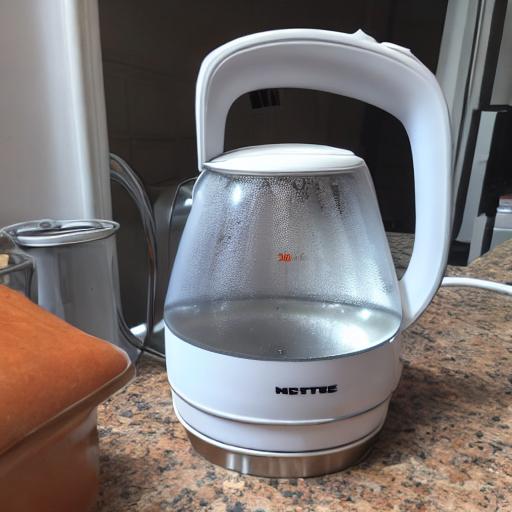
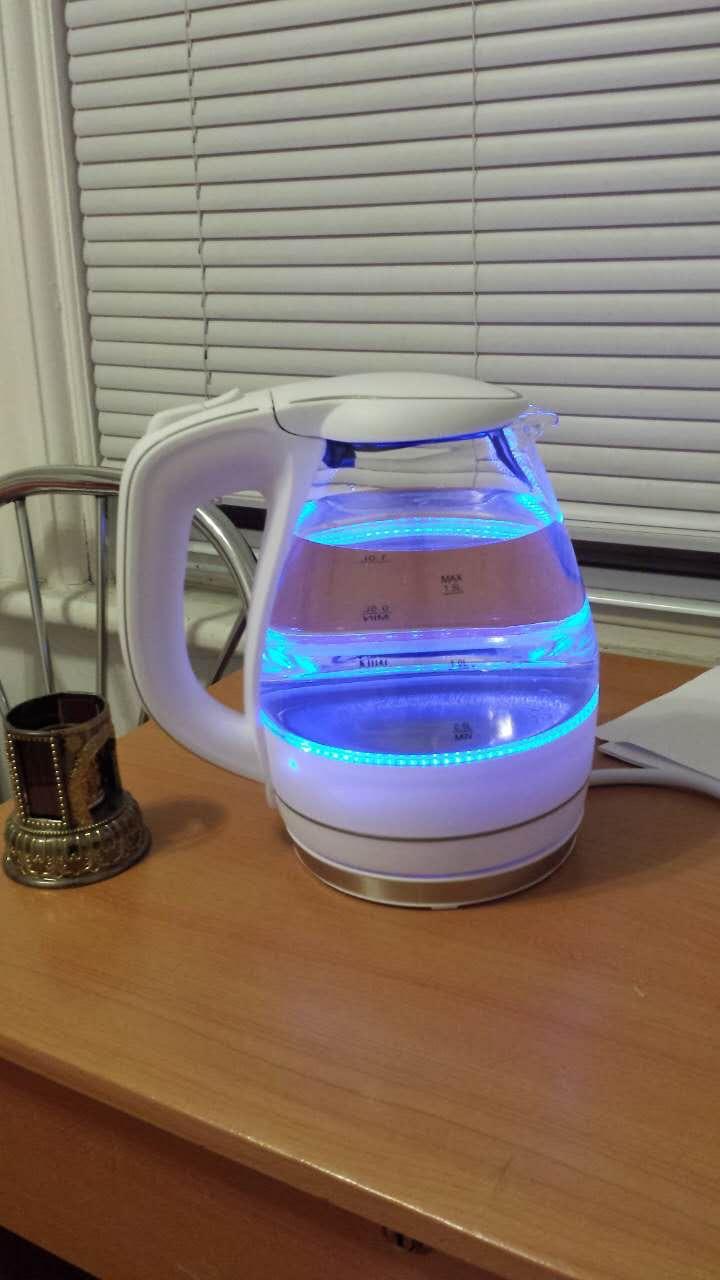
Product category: items_kettle
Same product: no